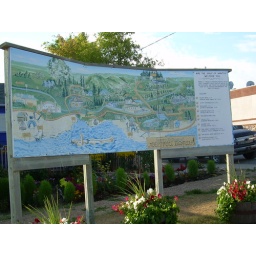
note the man floating ON TOP OF the water in the lake